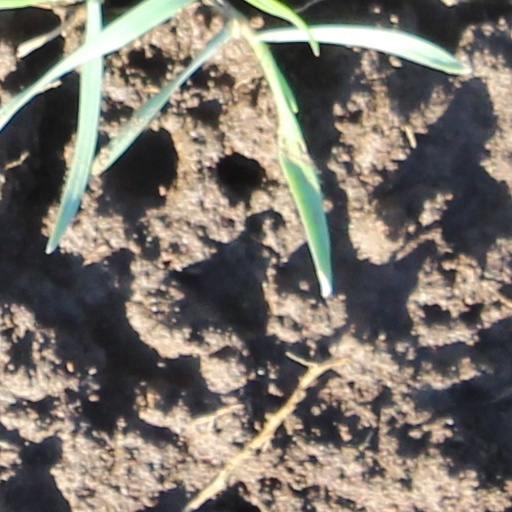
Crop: wheat